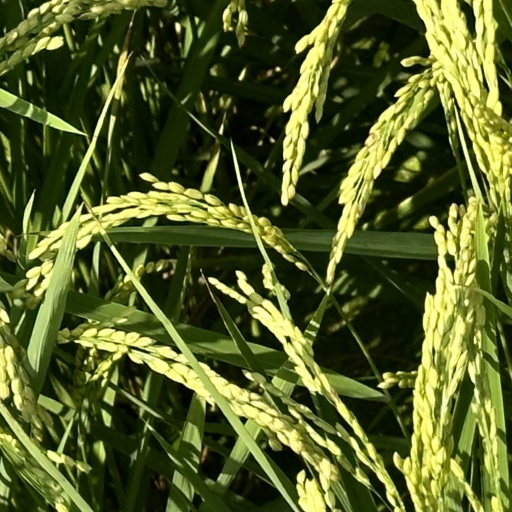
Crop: rice